2021 NASCAR Xfinity Series

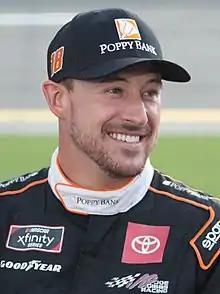
Daniel Hemric, the 2021 Xfinity Series champion.

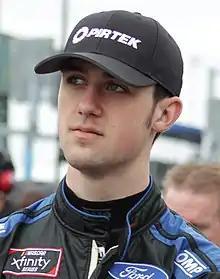
Austin Cindric finished second behind Hemric in the championship.

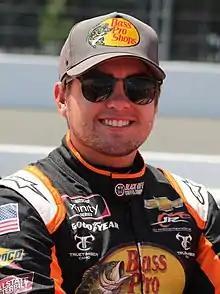
Noah Gragson finished third in the championship.

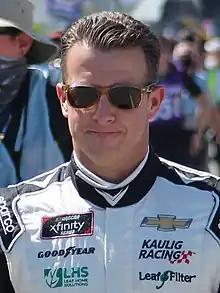
A. J. Allmendinger won the Regular Season Championship, but finished fourth in the championship.

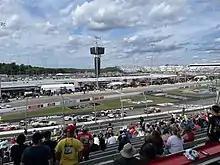
The Go Bowling 250 at Richmond Raceway in September

The 2021 NASCAR Xfinity Series was the 40th season of the NASCAR Xfinity Series, a stock car racing series sanctioned by NASCAR in the United States. The season began at Daytona International Speedway with the Beef. It's What's for Dinner. 300 on February 13. The regular season ended with the Food City 300 at Bristol Motor Speedway on September 17. The NASCAR playoffs ended with the NASCAR Xfinity Series Championship Race at Phoenix Raceway on November 6.